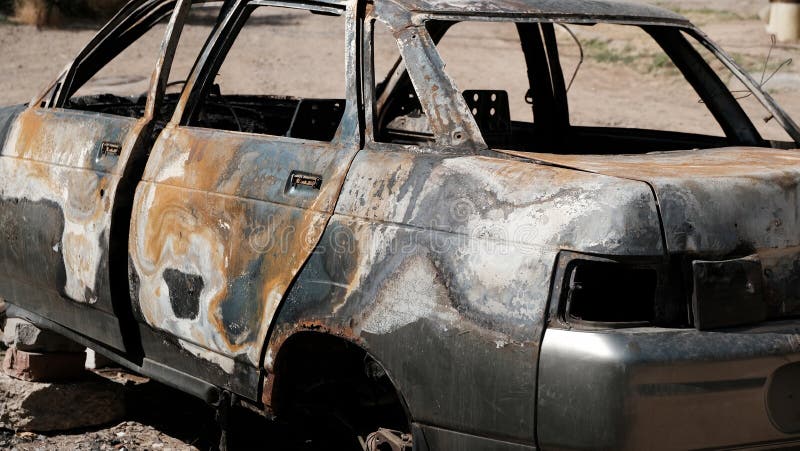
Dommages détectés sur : plaque d'immatriculation avant, porte arrière droite, porte arrière gauche, aile arrière droite, aile arrière gauche, feu arrière droit, feu arrière gauche, plaque d'immatriculation arrière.
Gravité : mineur